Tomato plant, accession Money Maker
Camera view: bottom (45 deg); turntable rotation: 180 degrees
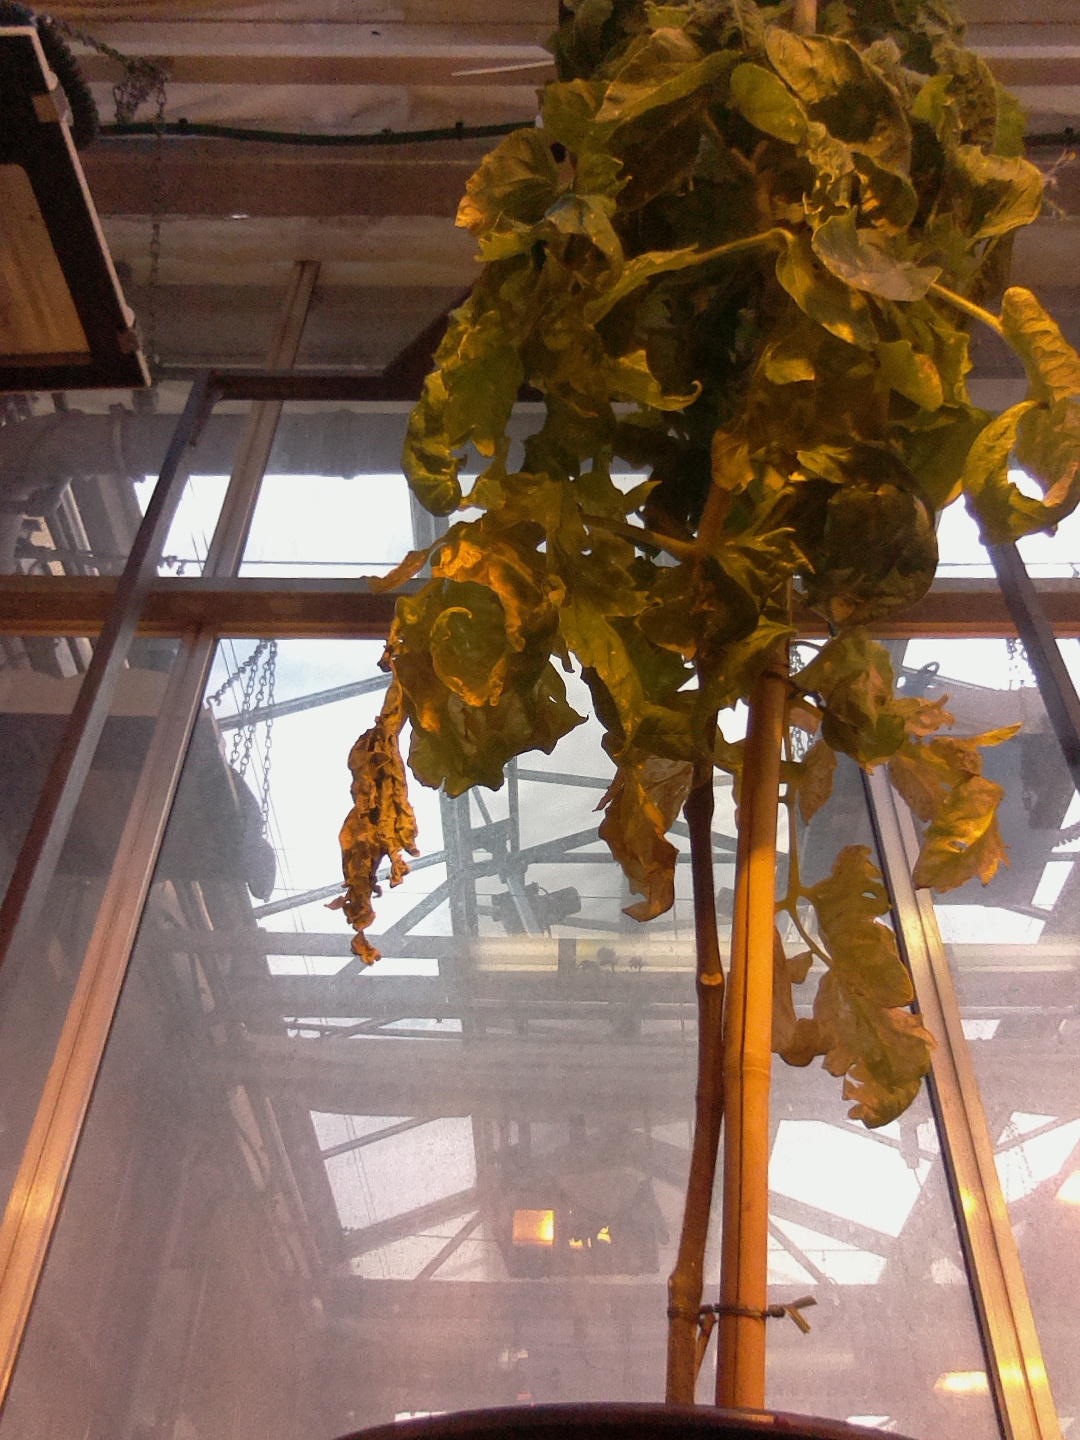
BBCH growth stage 78: 80% -90% of final fruit size